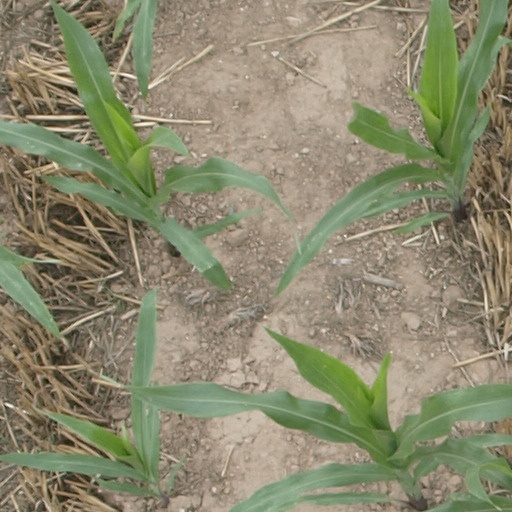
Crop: maize; corn